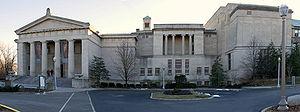
Le Cincinnati Art Museum est un musée d'art américain situé dans la ville de Cincinnati, dans l'État de l'Ohio. Il contient plus de 60 000 objets, ce qui en fait une des collections les plus importantes du Midwest des États-Unis.